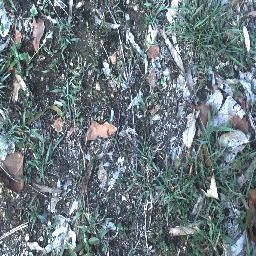
Label: negative